Francis Ayer

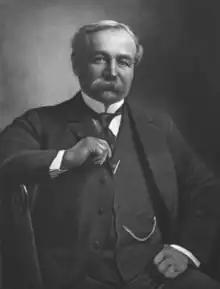

Ayer was born on February 4, 1848, to Nathaniel Wheeler Ayer and Joanna B. Wheeler in Lee, Massachusetts, though he was raised in western New York. Ayer's mother died when he was three years old, and his father remarried Harriett Amanda Post. Ayer taught in district schools and spent one year studying at the University of Rochester before moving to Philadelphia. There he was hired by a religious newspaper for the position of an advertising solicitor, but by 1867 he founded the company N. W. Ayer & Son, which he named after his father to give a degree of longevity and credibility to the business. Besides himself, he began with only a bookkeeper and US$25.